Reynoutria japonica

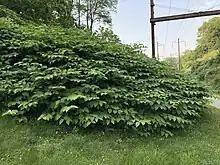
Japanese knotweed along the Cynwyd Heritage Trail.

European adventurer Philipp Franz von Siebold transported Japanese knotweed from a Japanese volcano to Leiden Netherlands. By 1850, a specimen from this plant was donated by Von Siebold to the Royal Botanic Gardens, Kew. It was favoured by gardeners because it looked like bamboo and grew everywhere. Ann Conolly provided the first authoritative work on the history and distribution of the plant in the UK and Europe in the 1970s. According to "The Daily Telegraph", the weed has travelled rapidly, aided by rail and water networks. In the UK, Japanese knotweed is a single female clone. However, it is able to readily hybridise with related species.